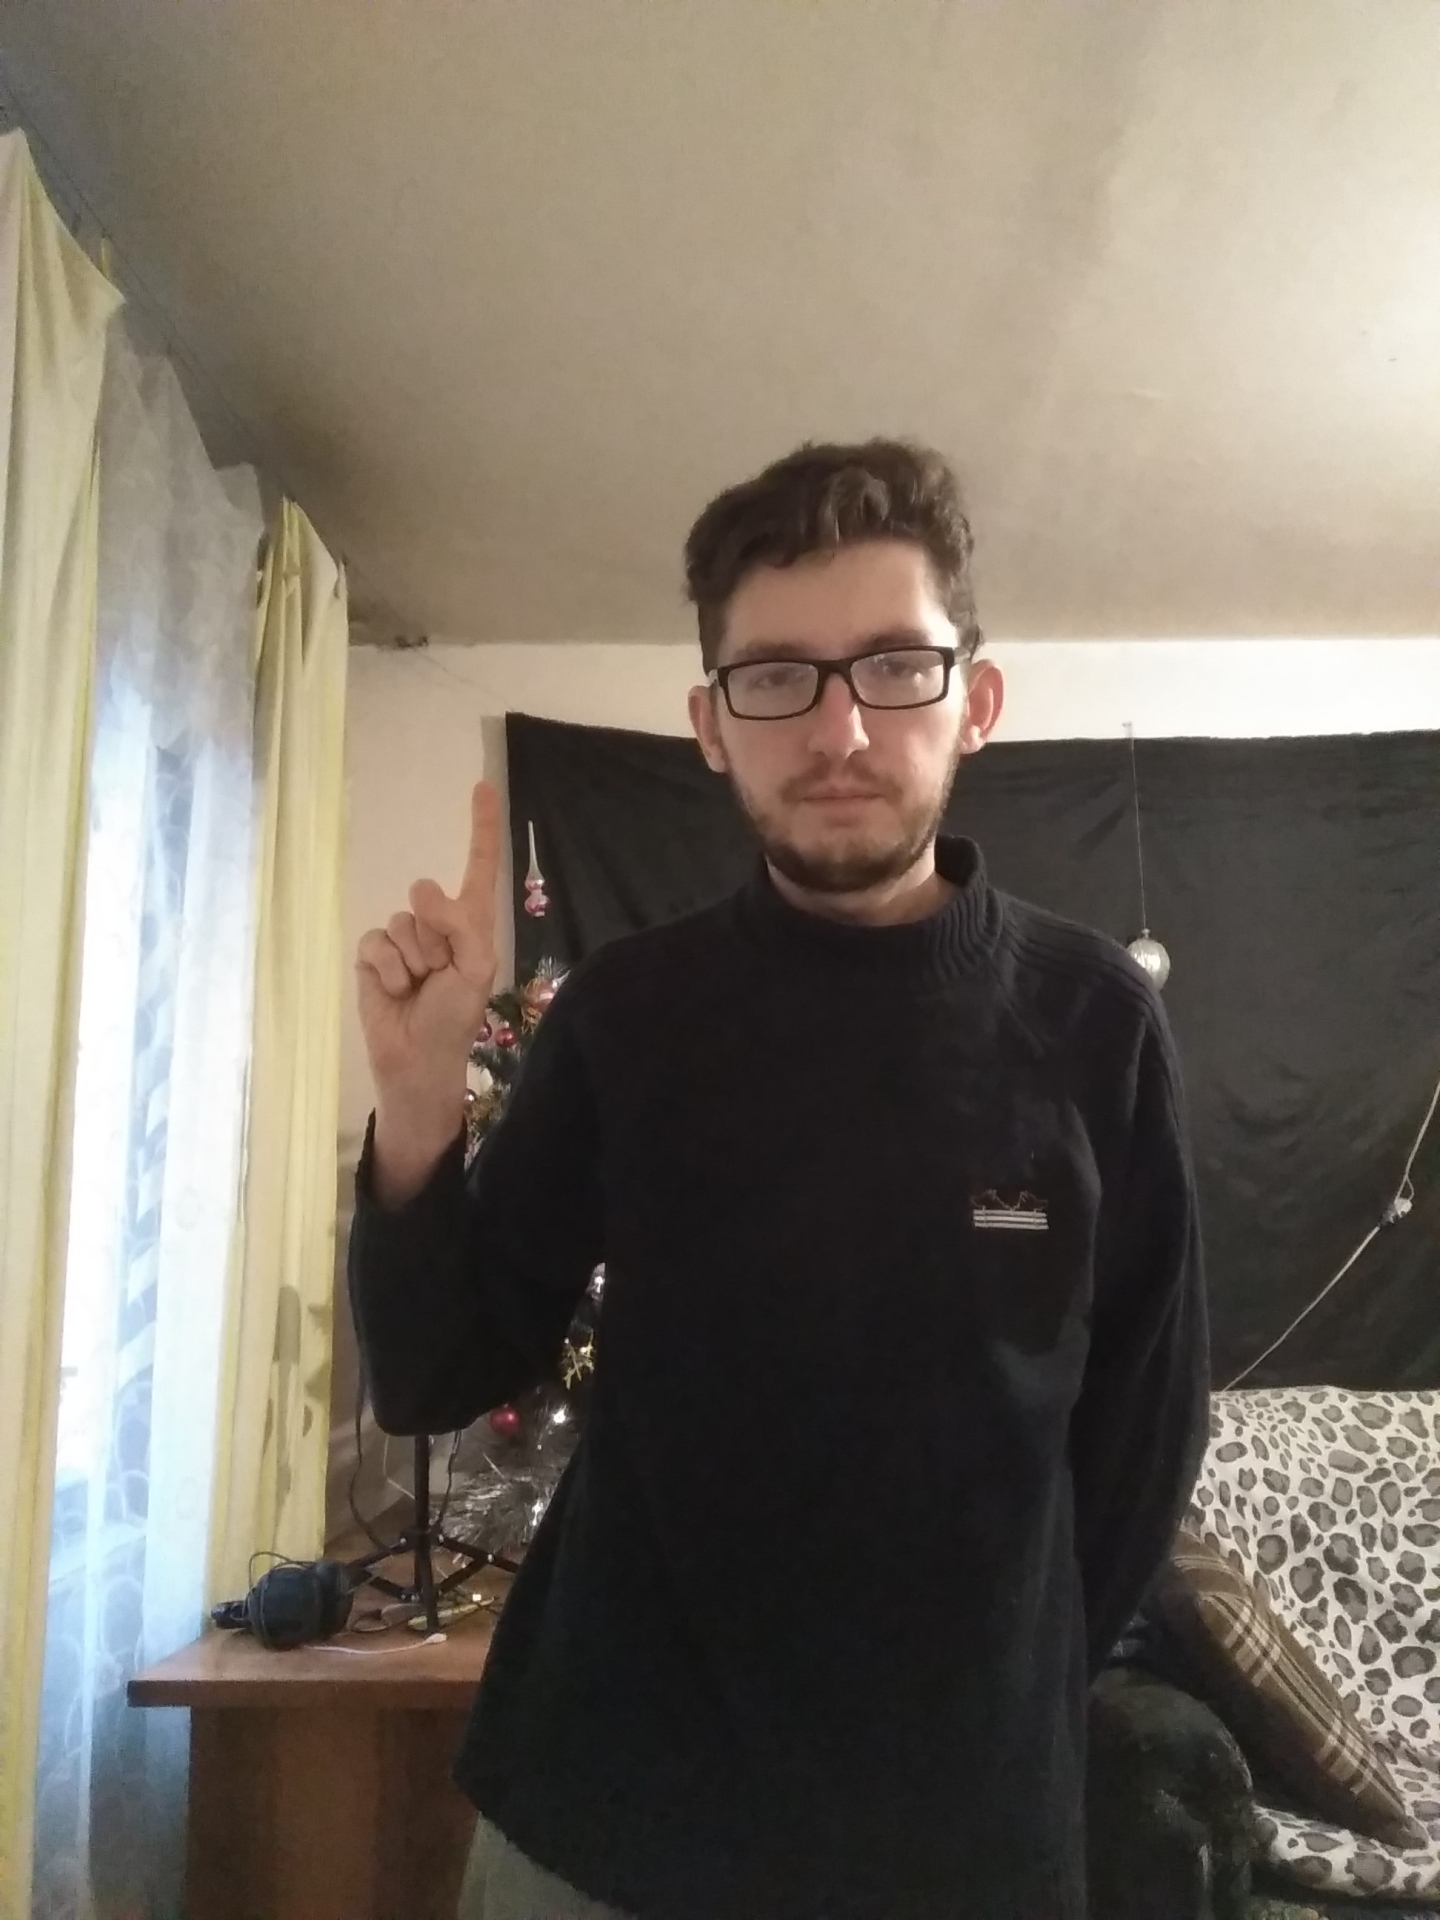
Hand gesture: one